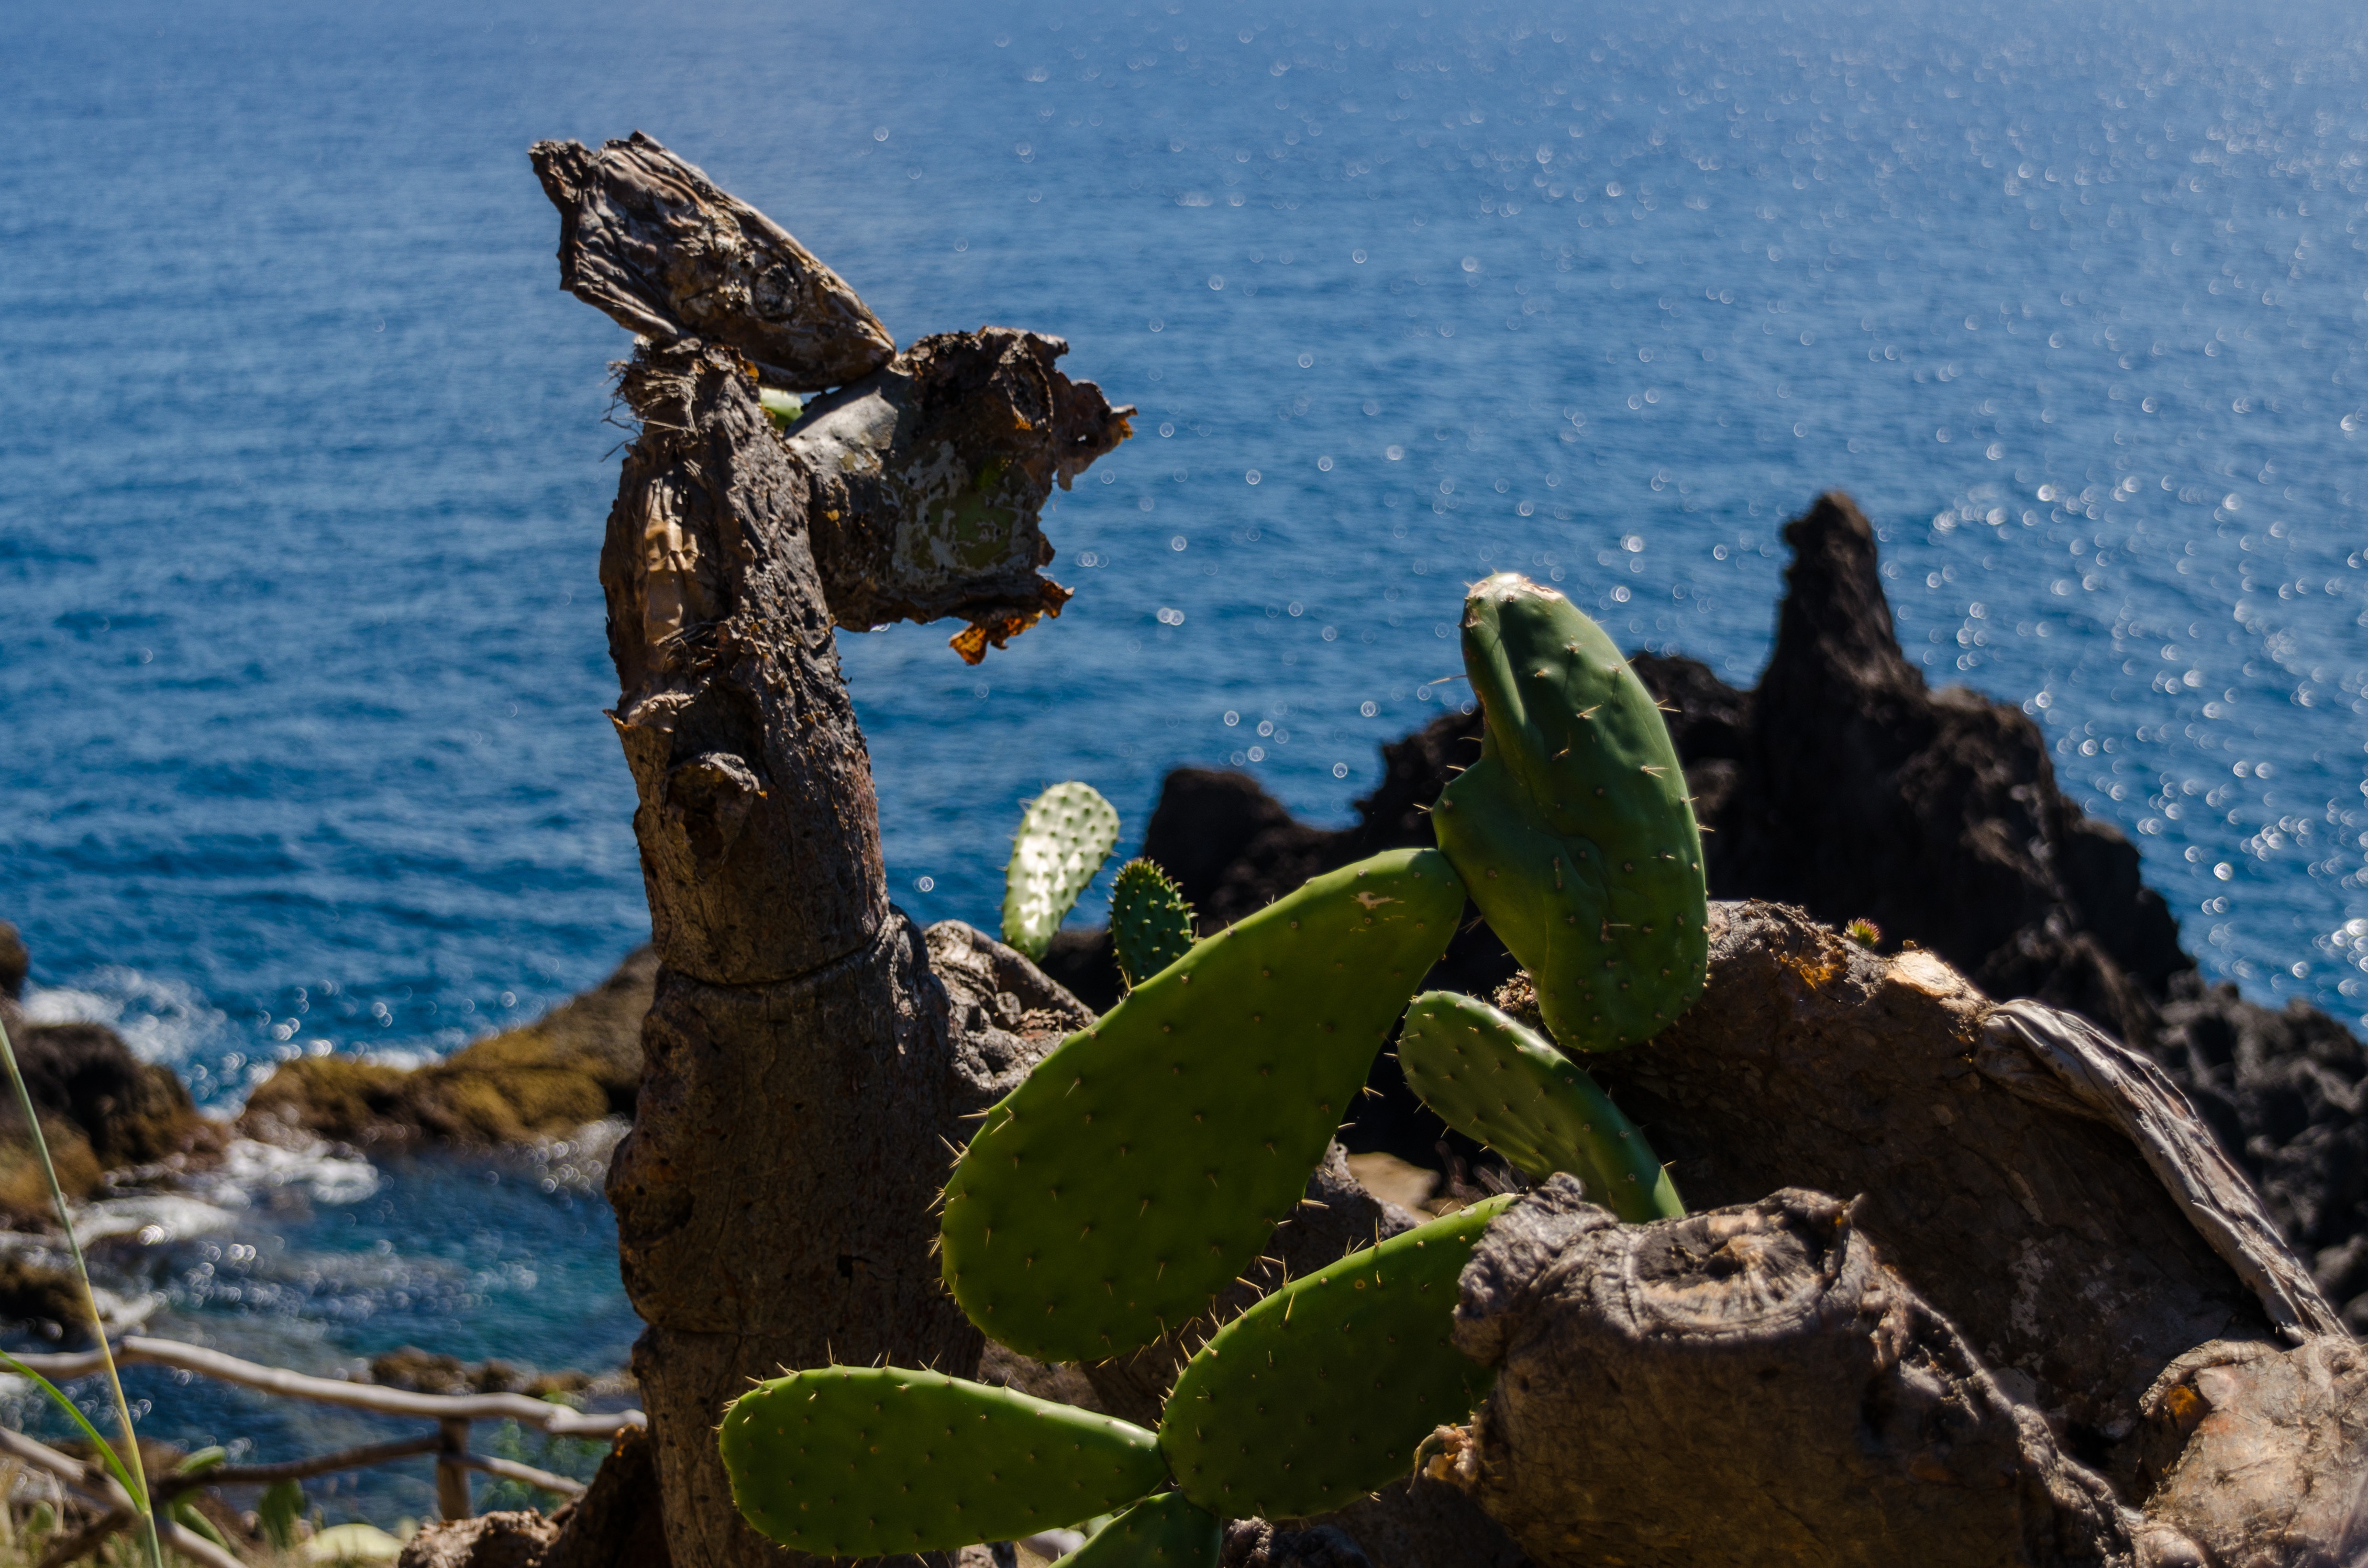
beach, landscape, sea, coast, water, nature, rock, ocean, horizon, cactus, sky, shore, flower, view, travel, cliff, wildlife, holiday, romance, romantic, blue, rest, body of water, dream, cliffs, portugal, wide, atlantic, madeira, atlantic ocean, funchal